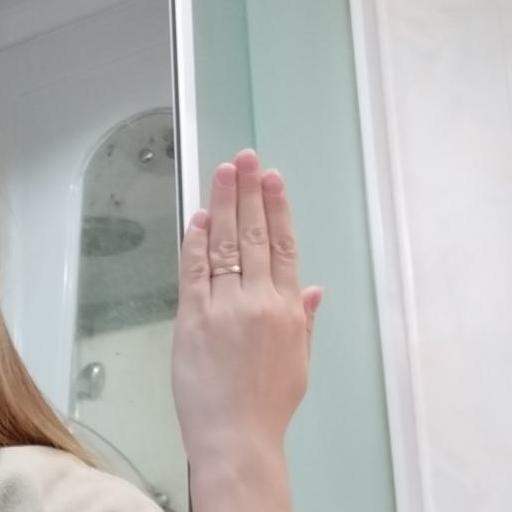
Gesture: stop_inverted